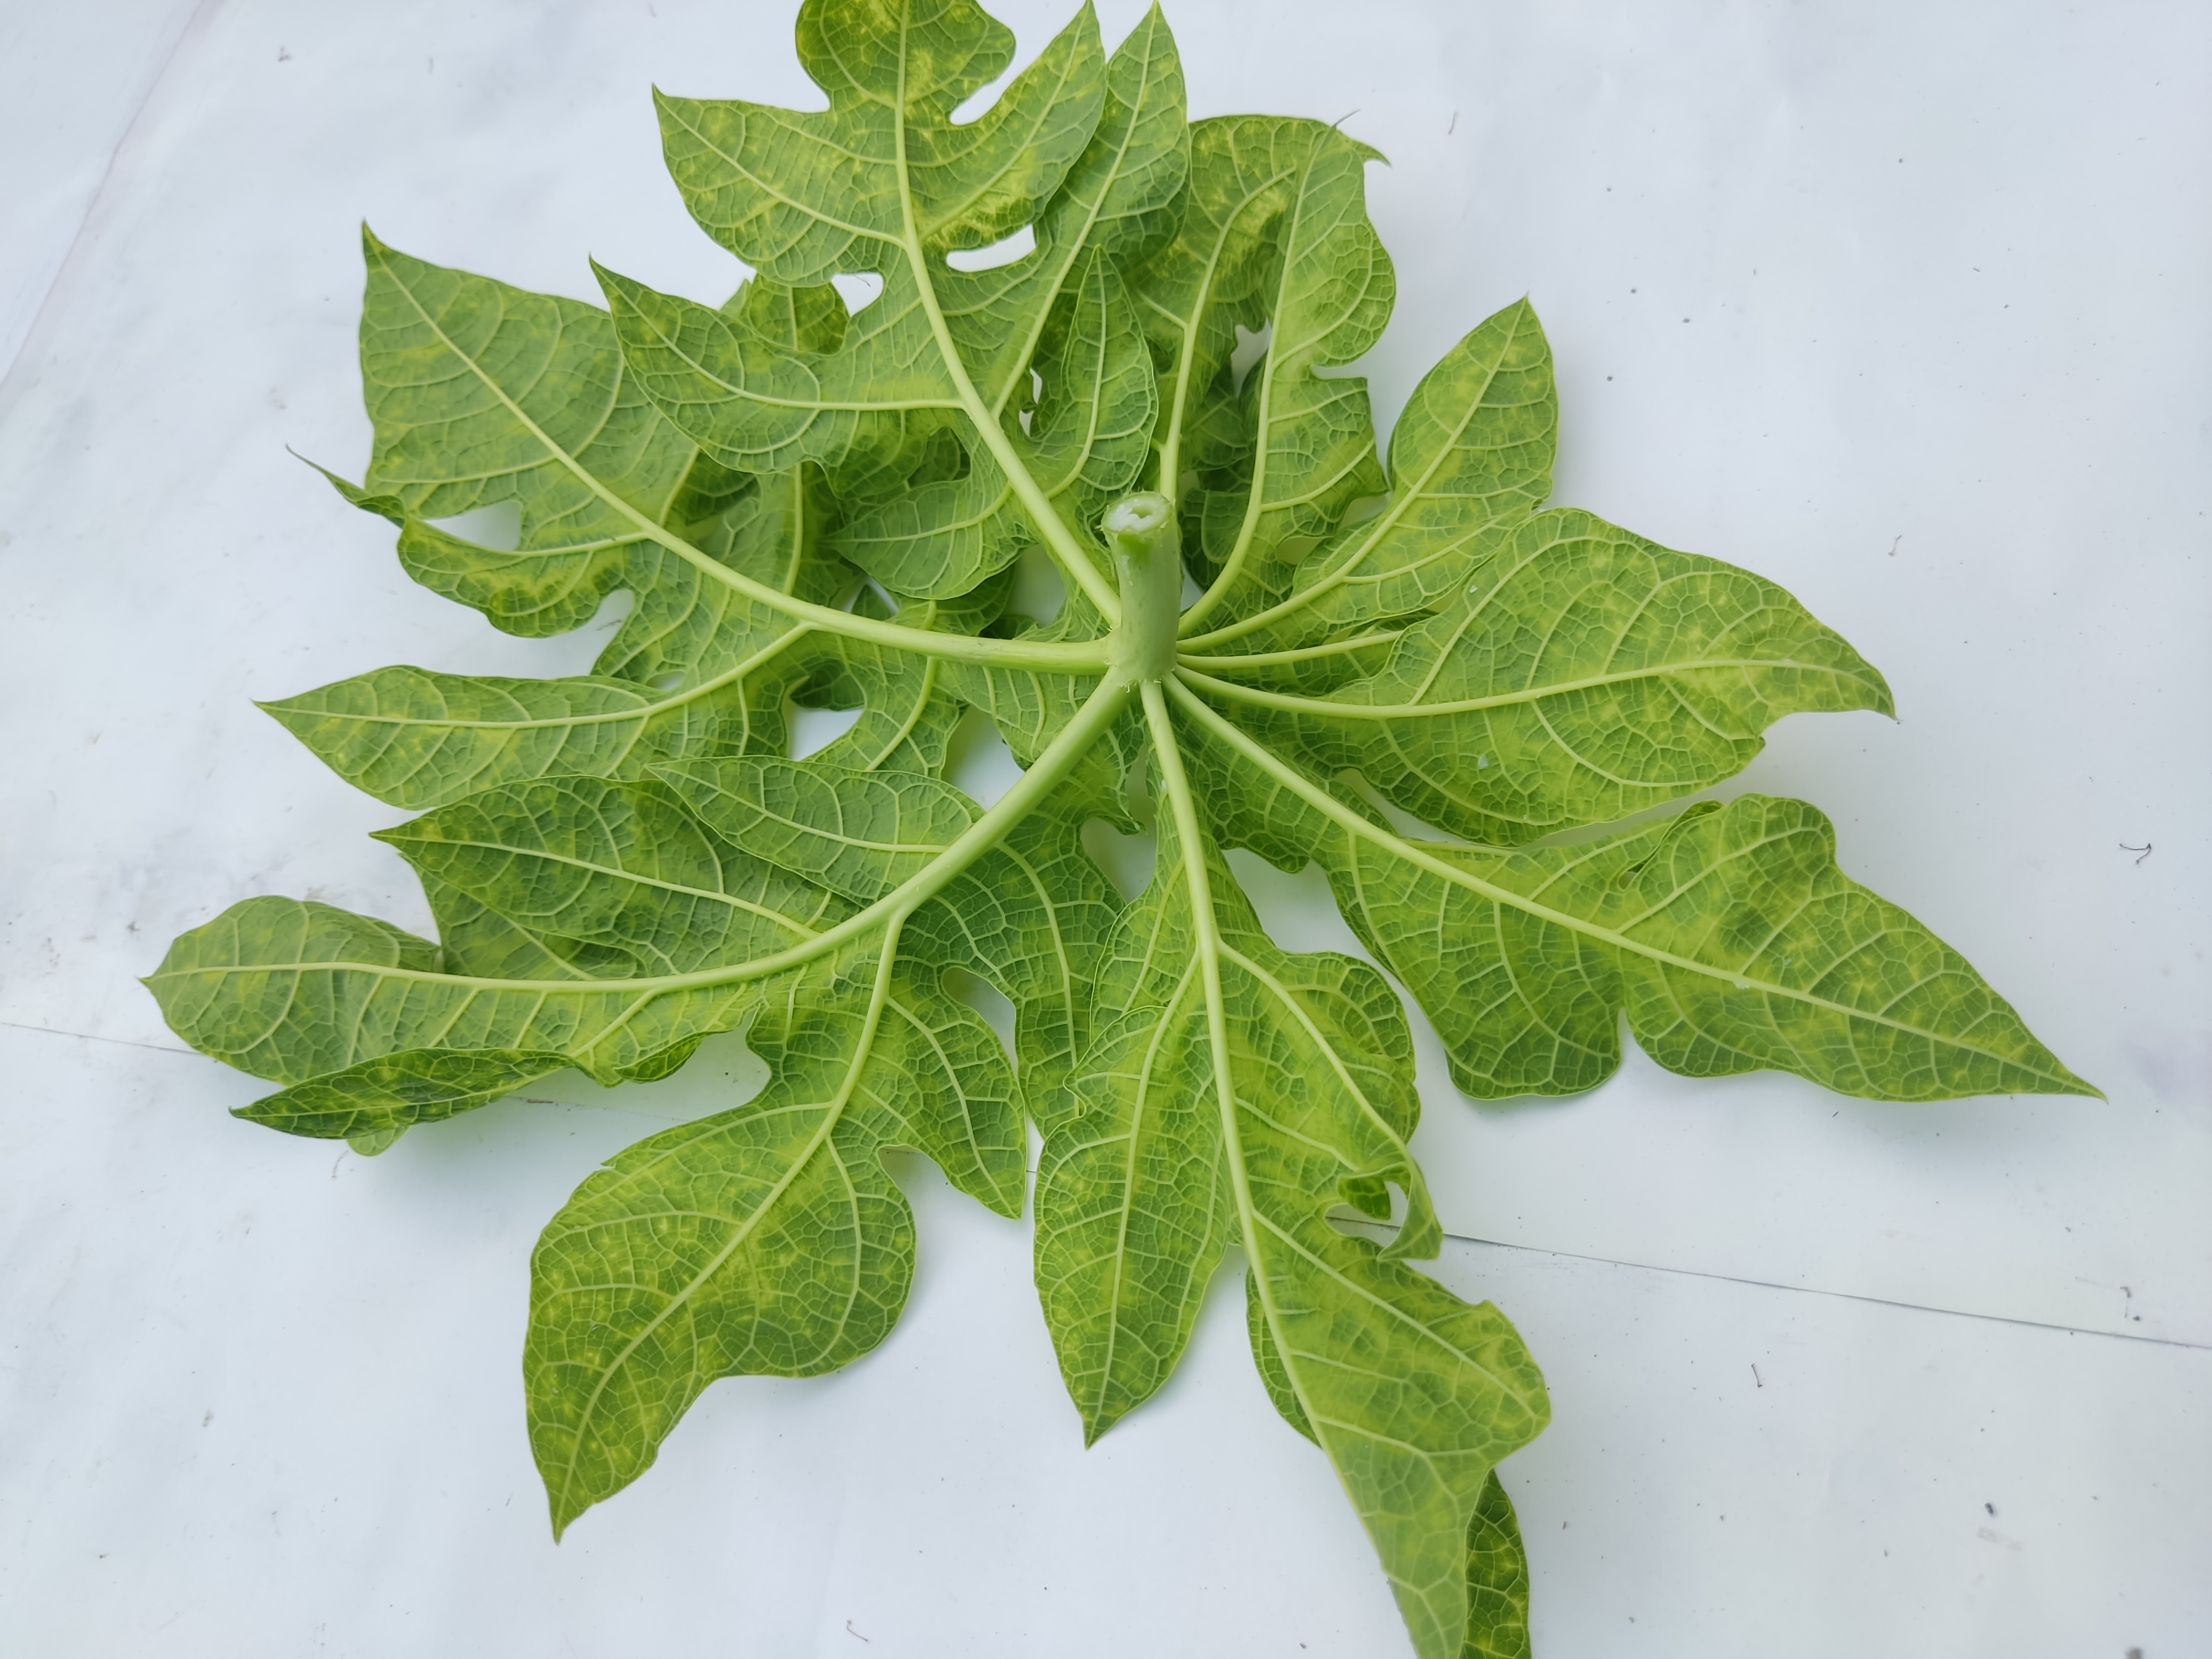
Label: Mosaic